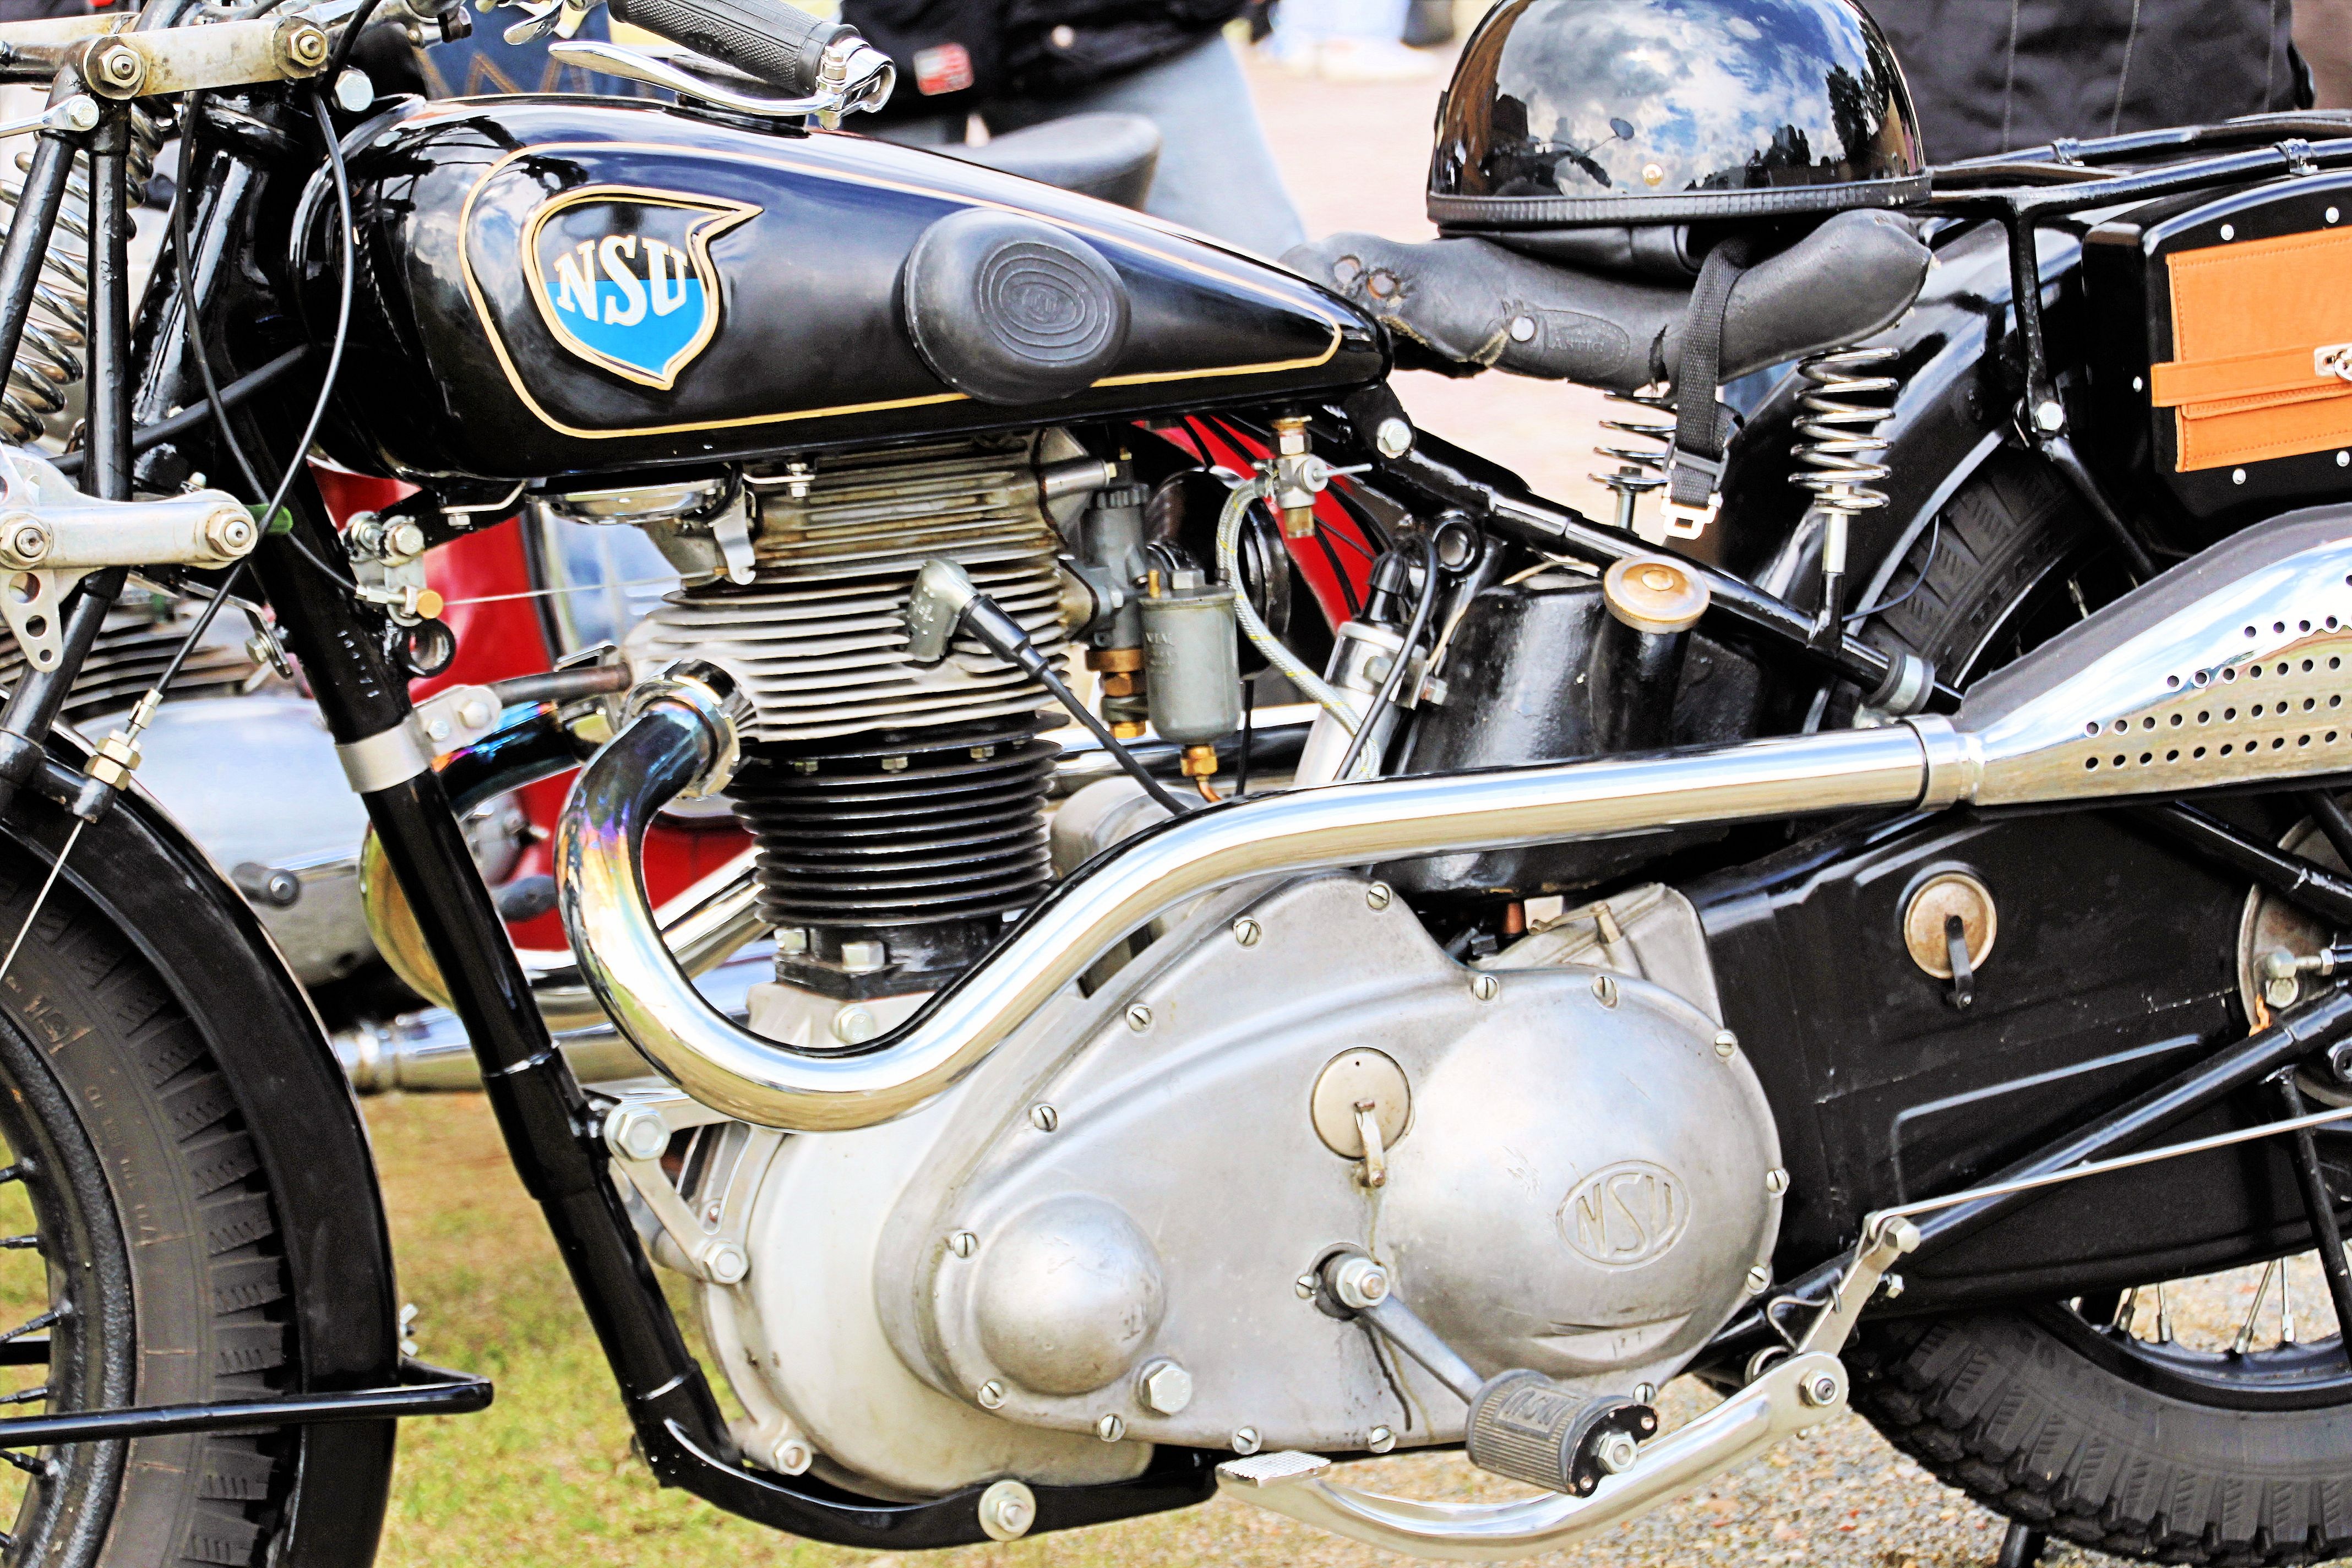
car, wheel, vehicle, motorcycle, motor vehicle, engine, oldtimer, chopper, cruiser, motorcycling, old motorcycle, german empire, nsu, 601osl, vintage motorcycle, historic motorcycle, land vehicle, automobile make, automotive exterior, dirt track racing